Neal Katyal

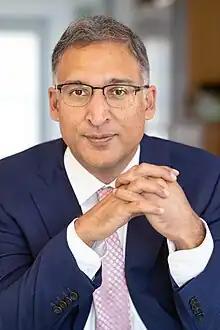
Katyal in 2023

Neal Kumar Katyal (born March 12, 1970) is an American lawyer and legal scholar. He is a partner at Milbank LLP and is the Paul and Patricia Saunders Professor of National Security Law at Georgetown University Law Center.